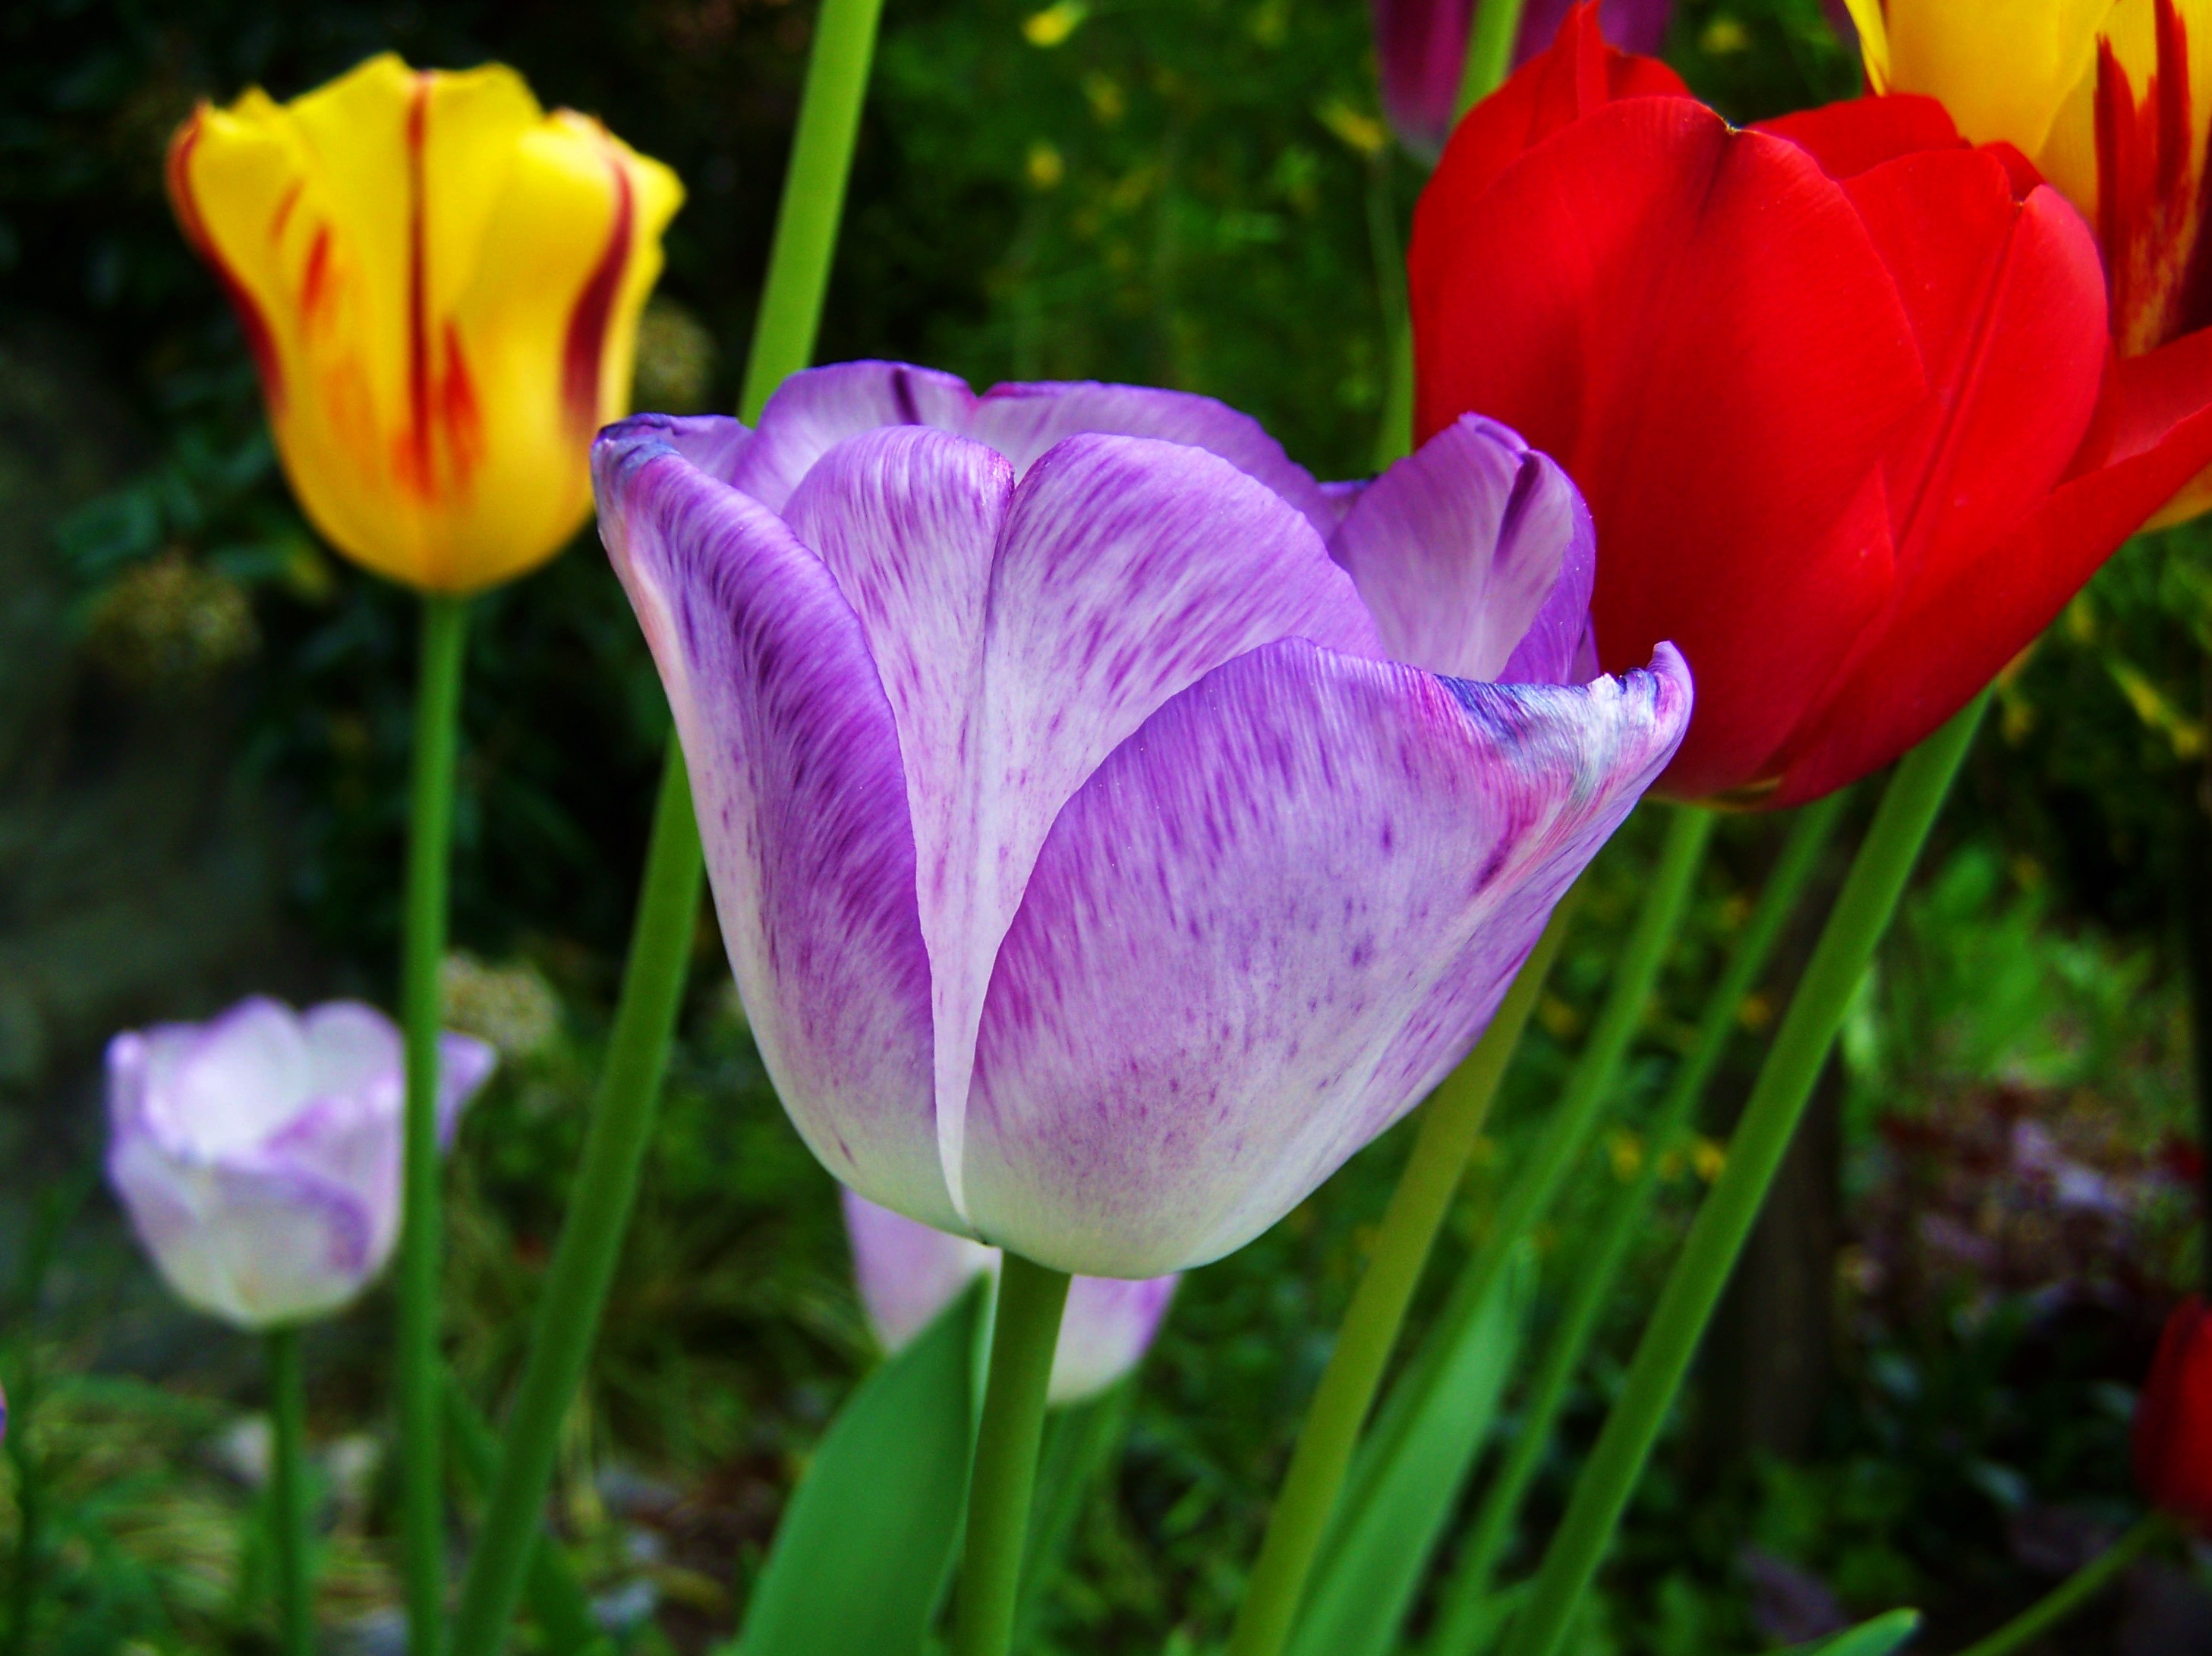
plant, flower, purple, petal, tulip, red, flora, spring flower, macro photography, flowering plant, yellow tulips, plant stem, land plant